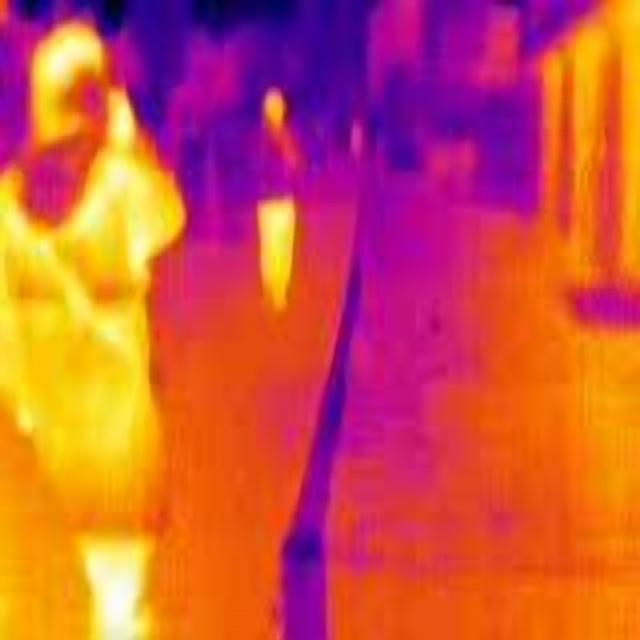
Detected objects:
label: person
label: person